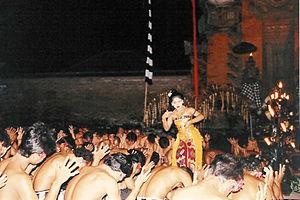
Le Kecak est un chœur de percussions vocales balinais accompagnant originellement des transes lors de rituels. Sous le regard d'artistes occidentaux tels que Walter Spies dans les années 1930 ou plus récemment Maurice Béjart, une forme spectaculaire non rituelle a été créée, incorporant des textes du Ramayana, un des écrits fondamentaux de l’hindouisme et de la civilisation indienne.